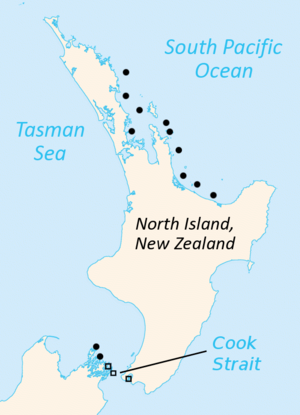
Sphenodon punctatus, ou Sphénodon ponctué est une espèce de rhynchocephales de la famille des Sphenodontidae.